MMCH (film)

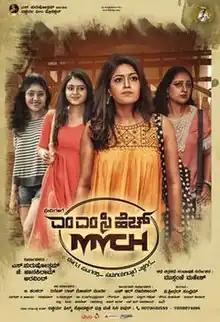
Official poster

Premigalige MMCH is a 2018 Indian mystery-action thriller film directed by Mussanje Mahesh and starring Meghana Raj, Samyukta Hornad, Prathama, Nakshatra and Ragini Dwivedi. The film was dubbed in Telugu as "Real Danduplayalm".